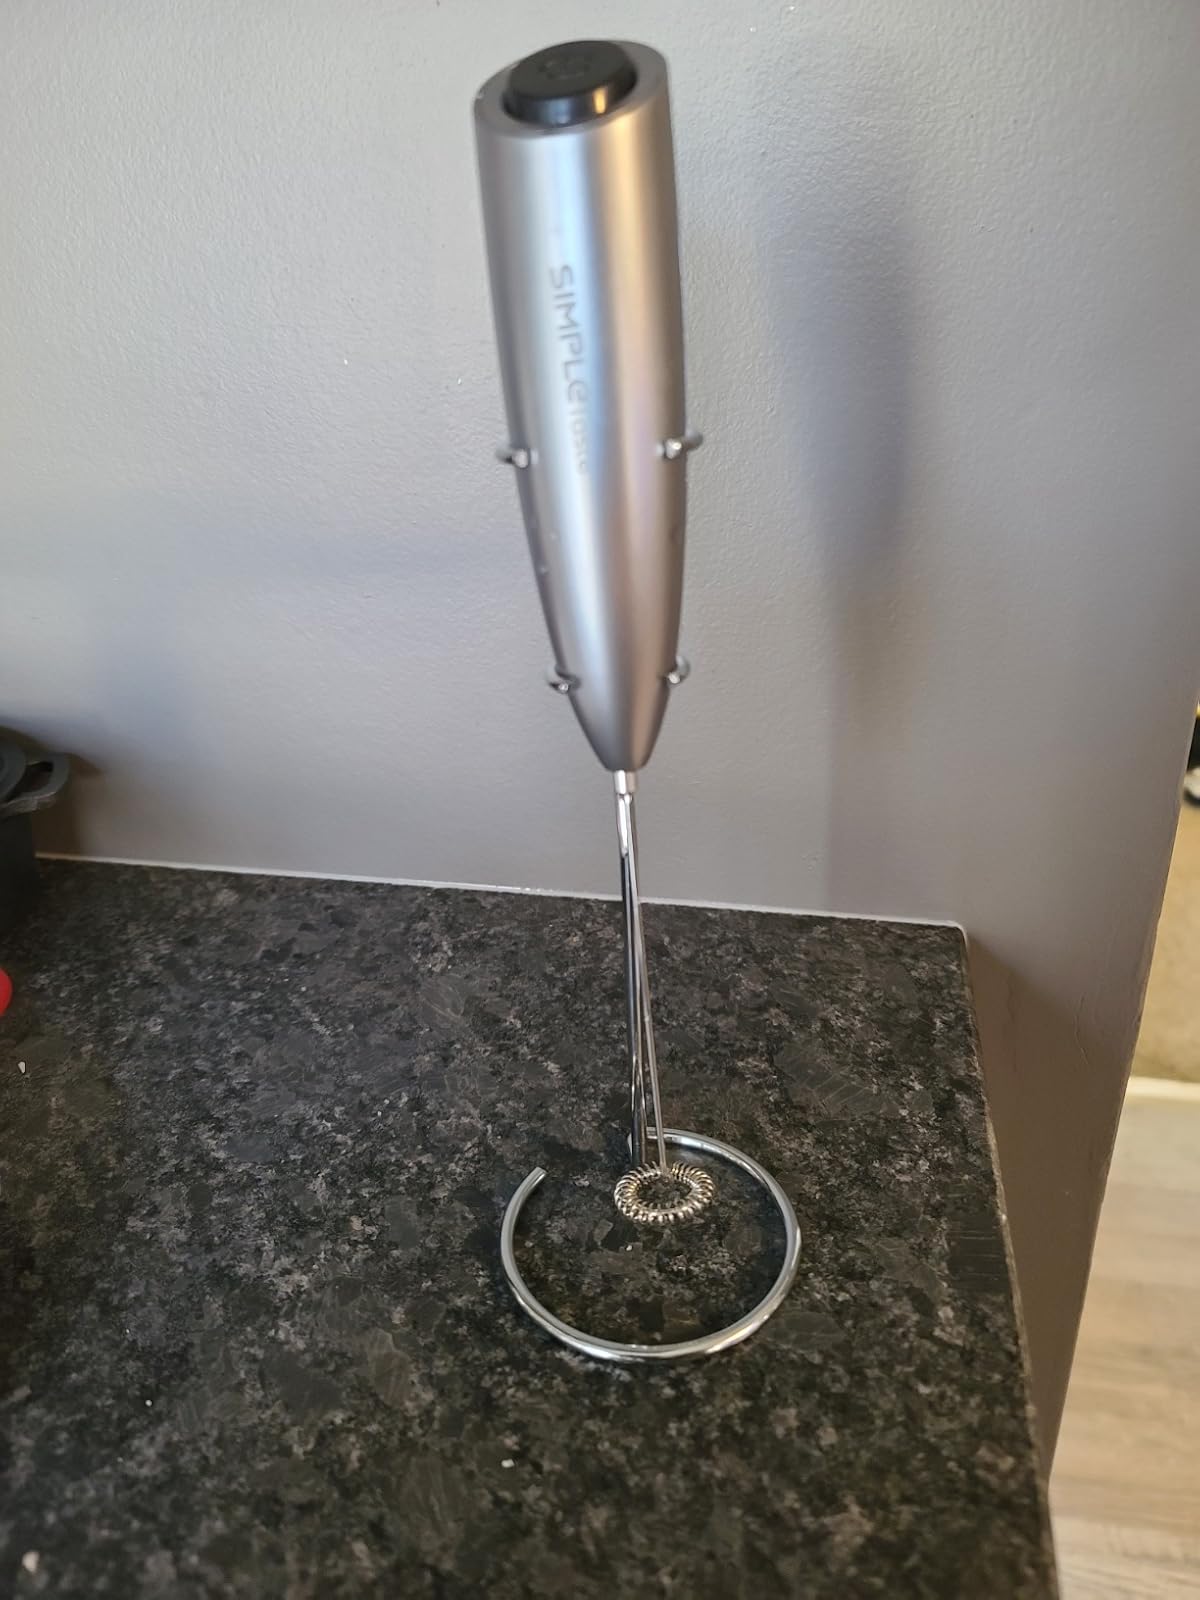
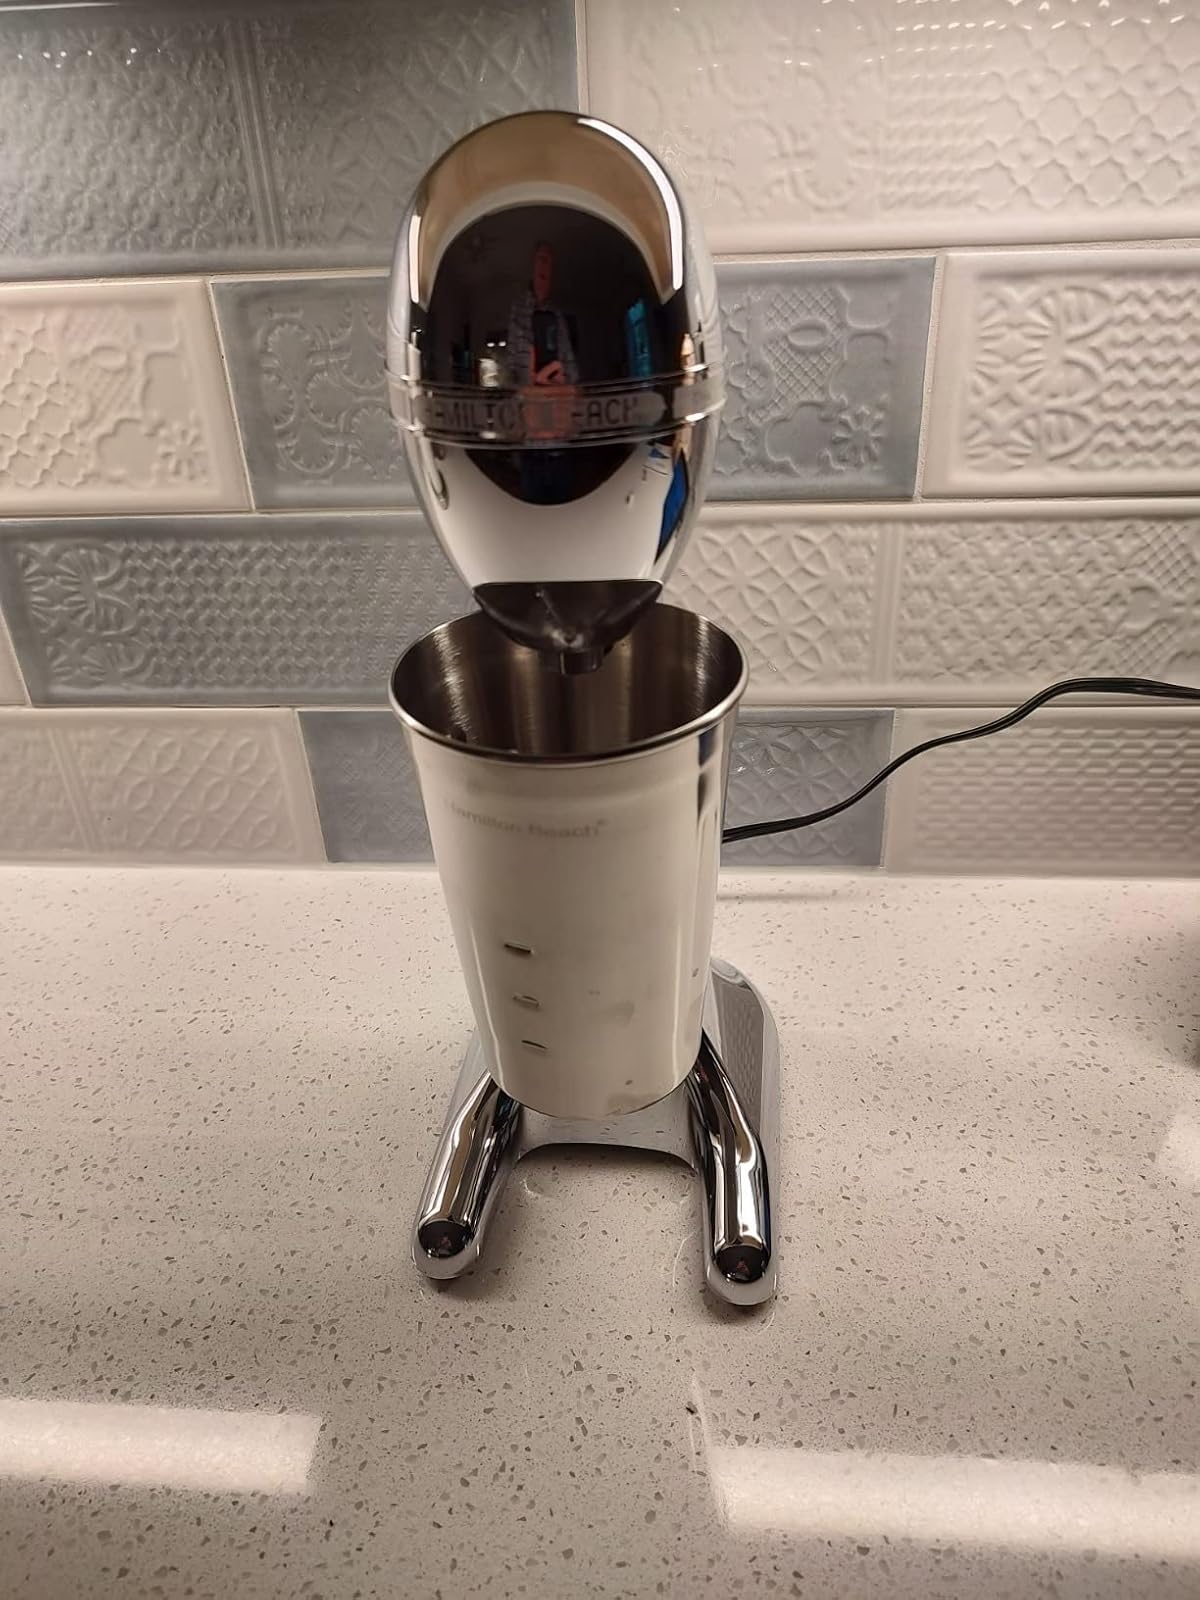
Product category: items_mixer
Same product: no